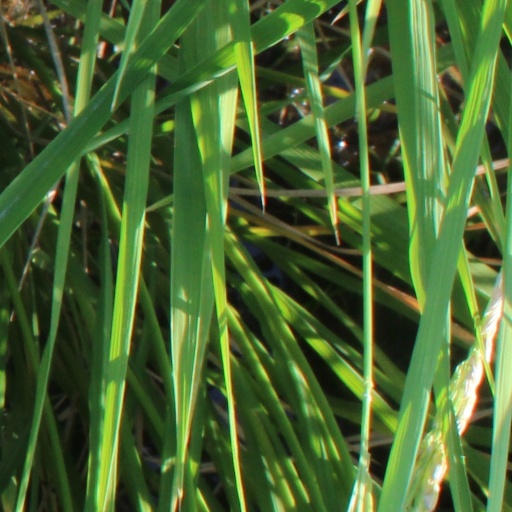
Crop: rice